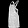
Label: Dress